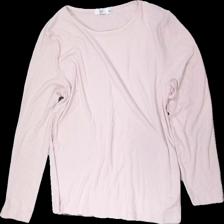
View: front
Type: Top
Category: Ladies
Brand: Not in the list
Brand text on label: Gill
Colors: Pink
Material: 58% polyester, 42% cotton
Cut: Regular, C-collar
Size: XXL
Season: All
Smell: Minor
Price range: <50
Recommended usage: Export
Comment: detergent smell